Question: Please indicate a possible affordance area of the sit_on_chair that can be used for sitting
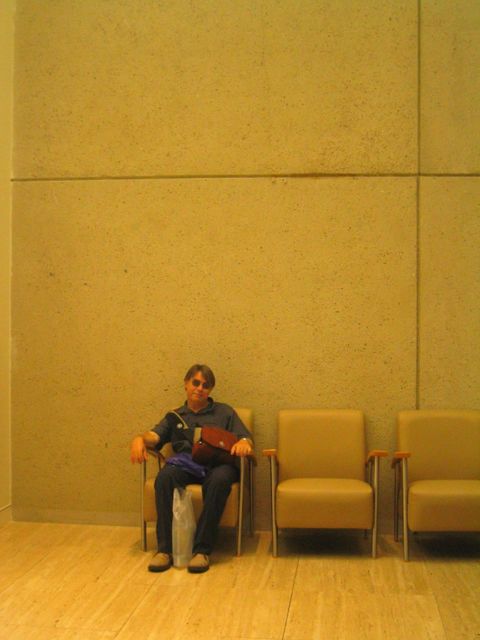
Answer: [142.541, 466.971, 237.394, 486.775]